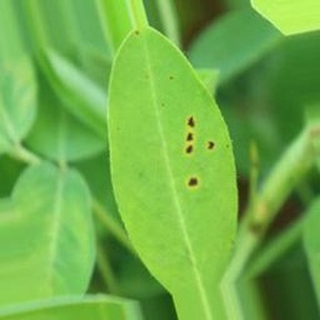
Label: groundnut_early_leaf_spot